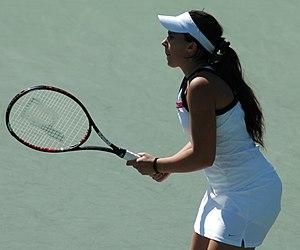
Marion Bartoli, née le 2 octobre 1984 au Puy-en-Velay, est une joueuse de tennis française, professionnelle de février 2000 à août 2013.